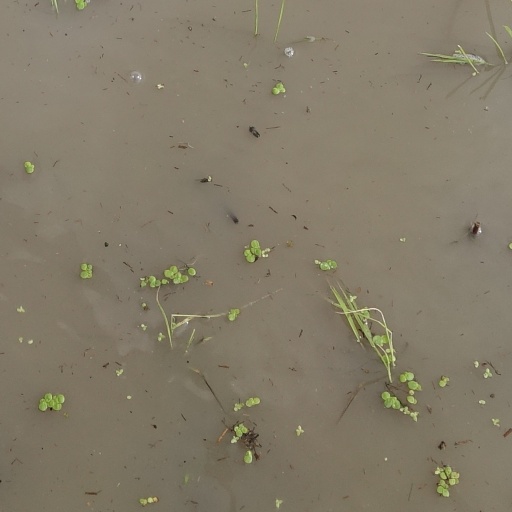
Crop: rice